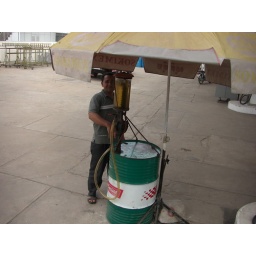
On the way in the bus on the road between Phnom Penh and Kampot